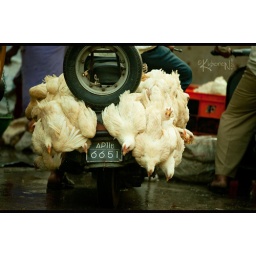
its happens only in India... Mass transport. This reminds me college boys hanging from bus :)